Harold Whittingham

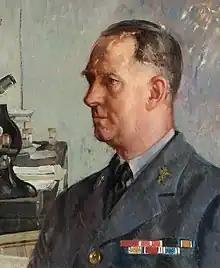
Portrait by Francis Ernest Jackson, 1945

Air Marshal Sir Harold Edward Whittingham (3 October 1887 – 16 July 1983) was a British physician notable for a distinguished medical career in the Royal Air Force and contributions to aviation medicine. After graduating from the University of Glasgow, he was the first pathologist and Assistant Director of Research at the Beatson Institute for Cancer Research in Glasgow.